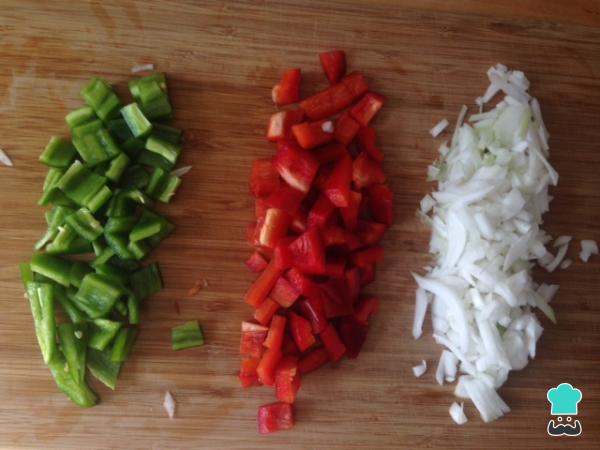
Cortamos las verduras tal y como indicamos en la imagen. El pimiento amarillo también se puede incluir en la receta.